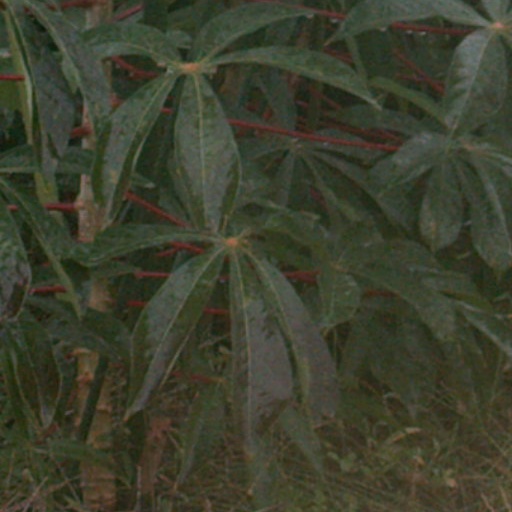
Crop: cassava